Seyfert galaxy

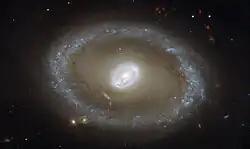
NGC 3081 is known as a Type II Seyfert galaxy, characterised by its dazzling nucleus.

Type I Seyferts are very bright sources of ultraviolet light and X-rays in addition to the visible light coming from their cores. They have two sets of emission lines on their spectra: narrow lines with widths (measured in velocity units) of several hundred km/s, and broad lines with widths up to 10 km/s. The broad lines originate above the accretion disc of the supermassive black hole thought to power the galaxy, while the narrow lines occur beyond the broad line region of the accretion disc. Both emissions are caused by heavily ionised gas. The broad line emission arises in a region 0.1–1 parsec across. The broad line emission region, R, can be estimated from the time delay corresponding to the time taken by light to travel from the continuum source to the line-emitting gas.